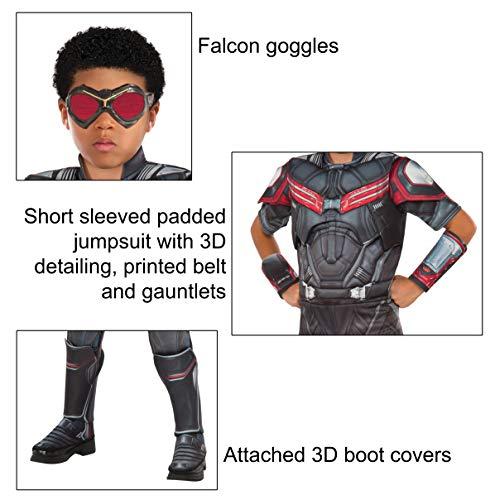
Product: Rubie's Marvel Avengers: Endgame Child's Deluxe Falcon, Medium
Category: Toys & Games | Dress Up & Pretend Play | Costumes
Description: OFFICIALLY LICENSED Marvel Avengers: Endgame deluxe child's costume, look for Marvel and Rubie's trademark on label and packaging to help assure you've received authentic, safety-tested item.
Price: $25.17
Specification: ProductDimensions:18x14x3inches|ItemWeight:0.16ounces|ShippingWeight:1.18pounds(Viewshippingratesandpolicies)|ASIN:B07L91KW5J|Itemmodelnumber:700691_M|Manufacturerrecommendedage:5-7years